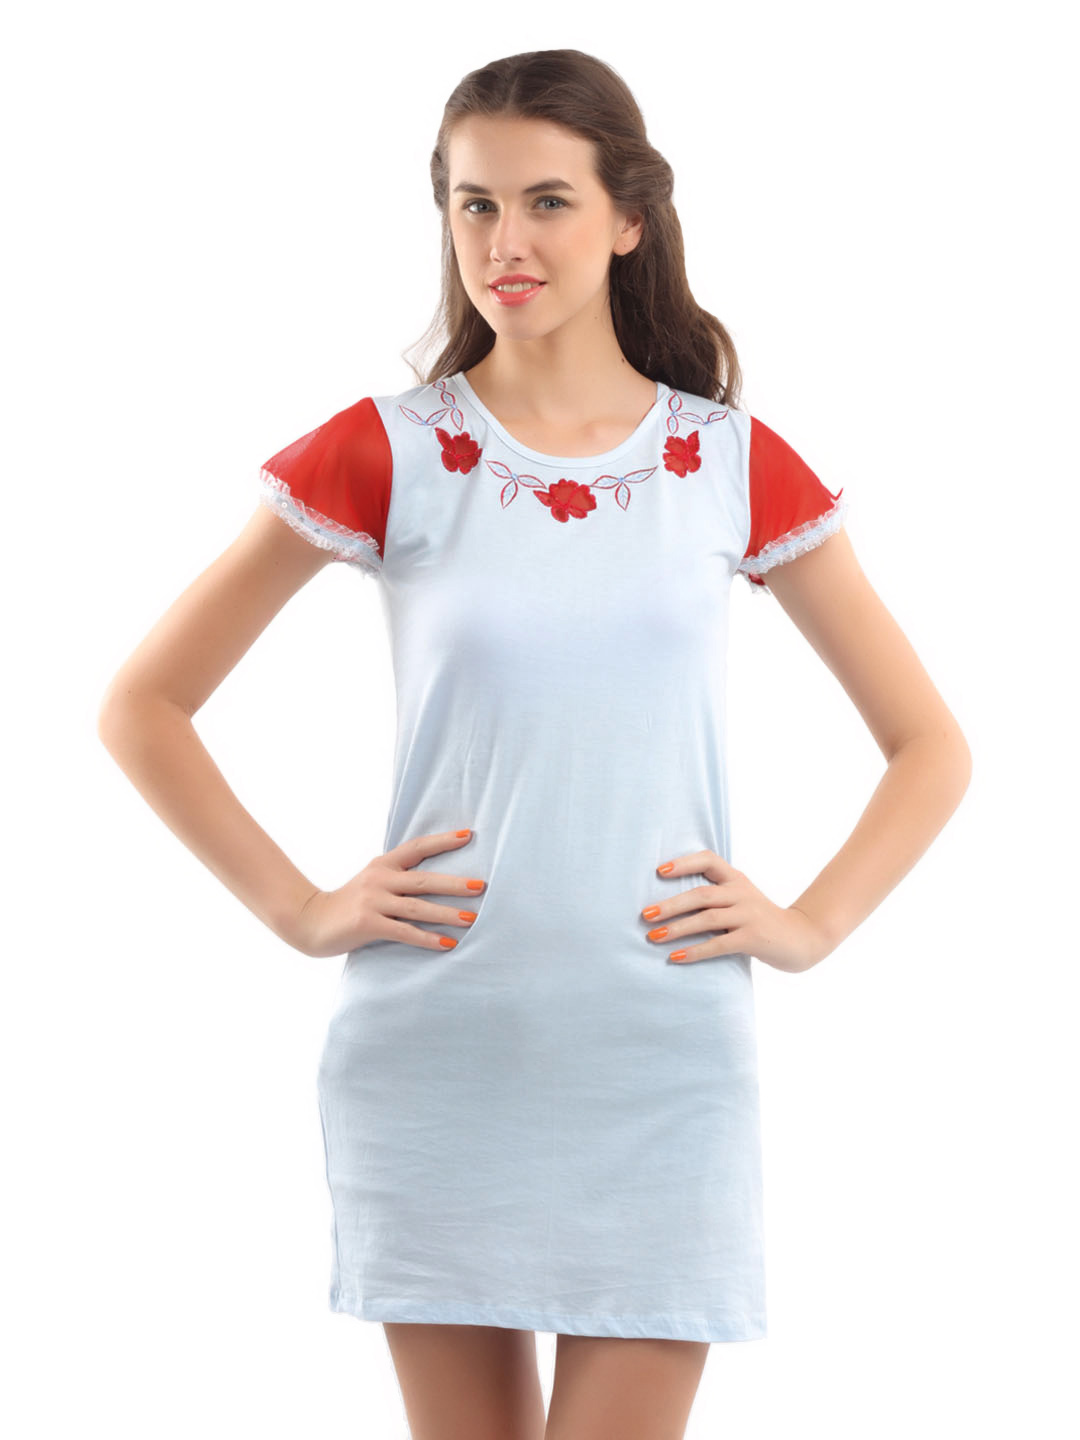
Red Rose Women Blue Nightdress
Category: Apparel / Loungewear and Nightwear / Nightdress
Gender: Women
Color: Blue
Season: Winter 2015
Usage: Casual